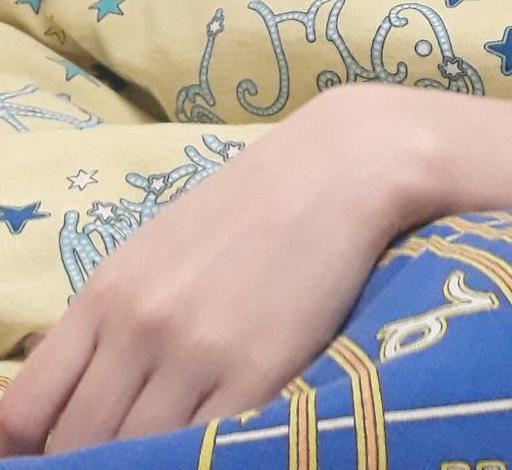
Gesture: no_gesture